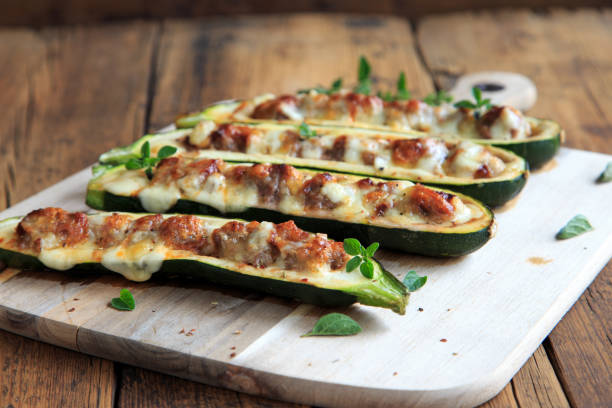
Label: stuffed_zucchini